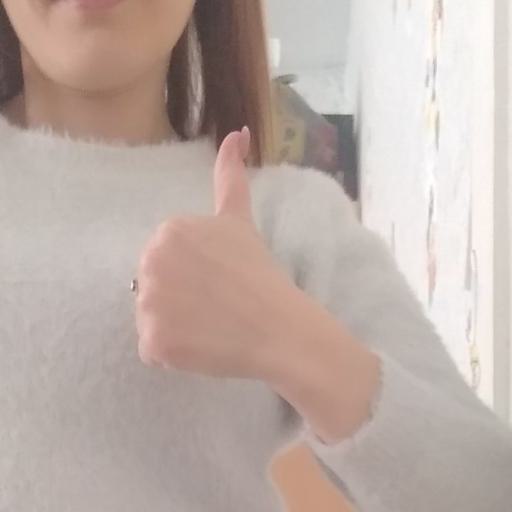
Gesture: like